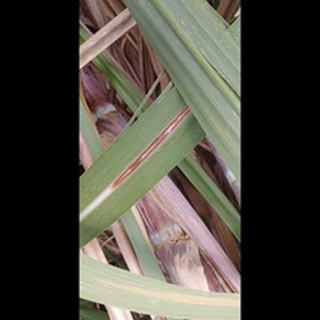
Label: sugarcane_red_rot